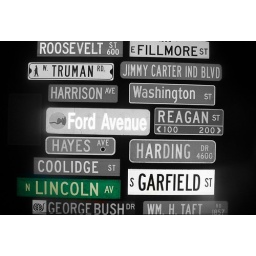
don't live your life in black and white